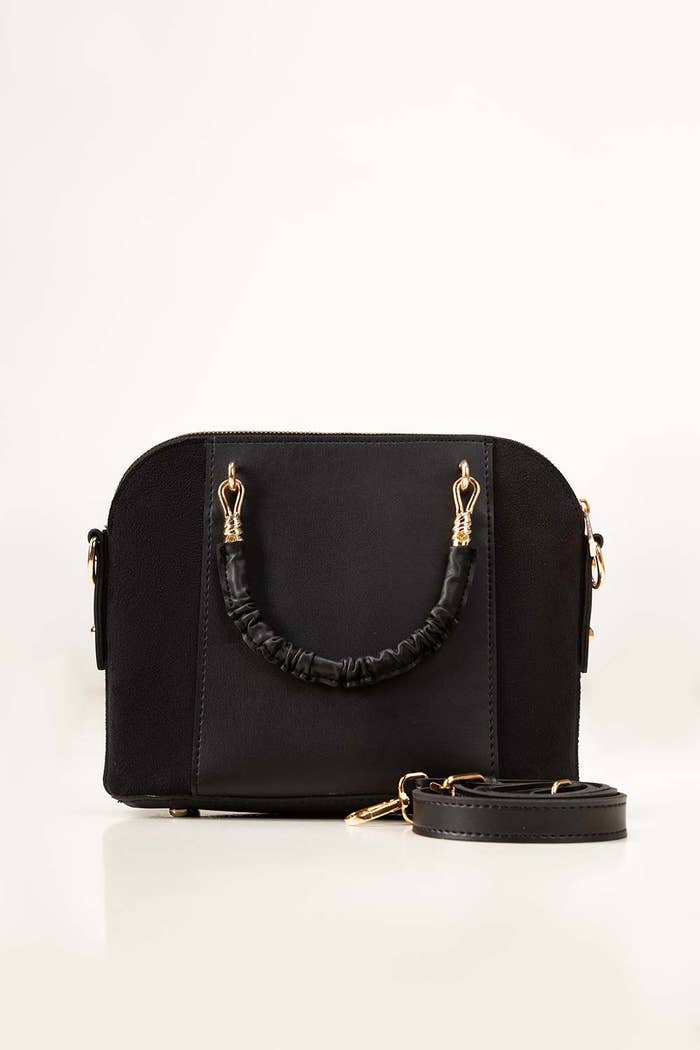
black faux leather crossbody bag